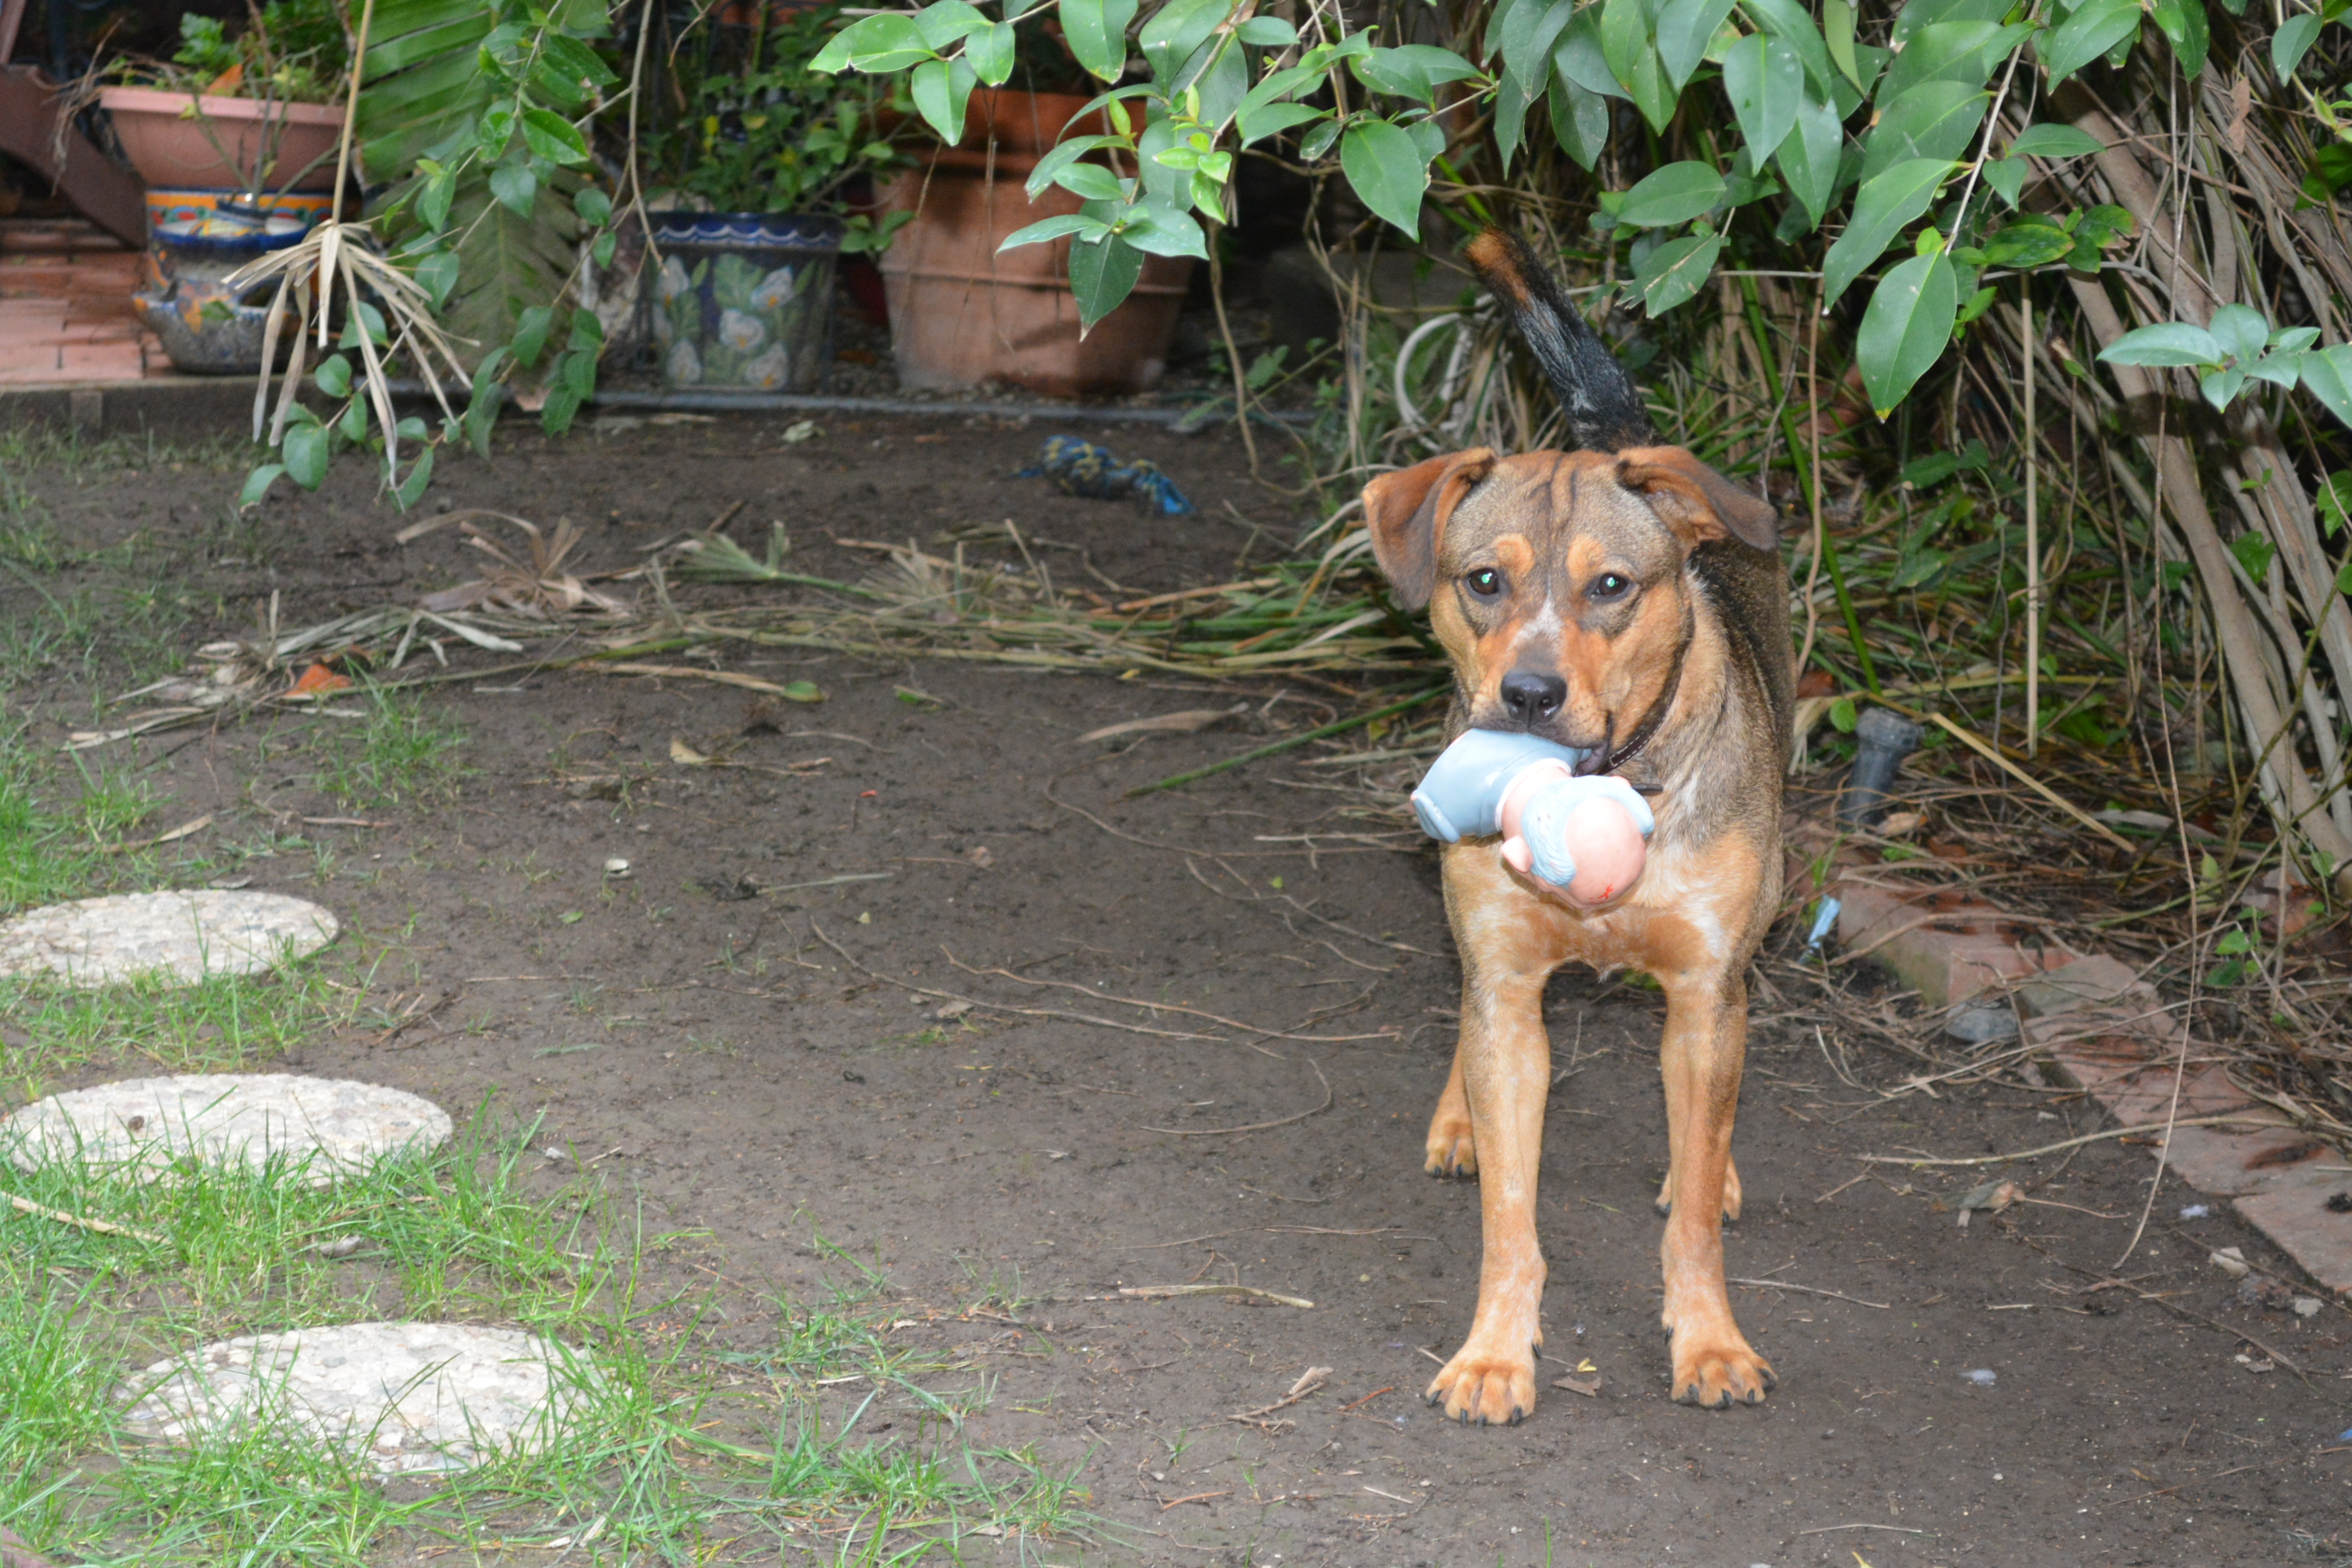
dog, mammal, vertebrate, street dog, dog like mammal